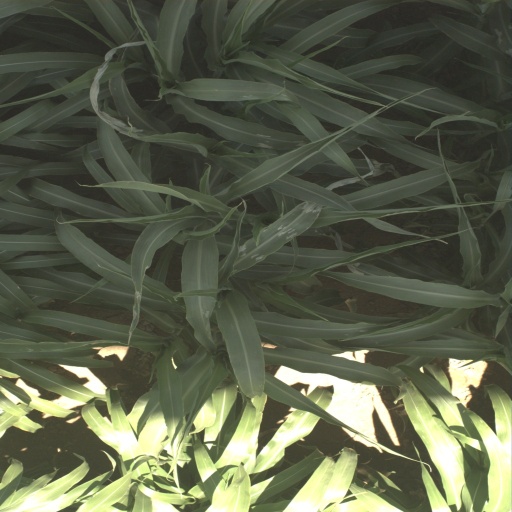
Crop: sorghum